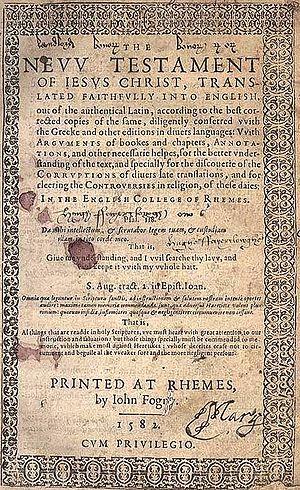
Les universités de Douai sont les trois institutions d'enseignement supérieur qui ont eu pour siège la ville de Douai dans les Pays-Bas espagnols puis en France. L'histoire de la première université de Douai s'étale de 1559 à 1795. Puis, de 1808 à 1815, et à nouveau de 1854 à 1887, Douai est le siège de nouvelles facultés qui sont finalement transférées à Lille en 1887 puis intégrées à la nouvelle université de Lille, établie en 1896. La devise « Universitas Insulensis Olim Duacensis » de l'université de Lille témoigne de cette filiation.
La Bible de Douai est une traduction de la Bible en langue anglaise à partir de la Vulgate latine, entreprise par les membres du Collège anglais de Douai à la fin du XVIᵉ siècle. Leur but avec cette traduction est d'appuyer la tradition catholique face à la Réforme protestante, qui domine alors de façon écrasante dans la religion élisabéthaine et les débats érudits. À ce titre, elle constitue un effort considérable de la part des catholiques anglais en faveur de la Contre-Réforme.